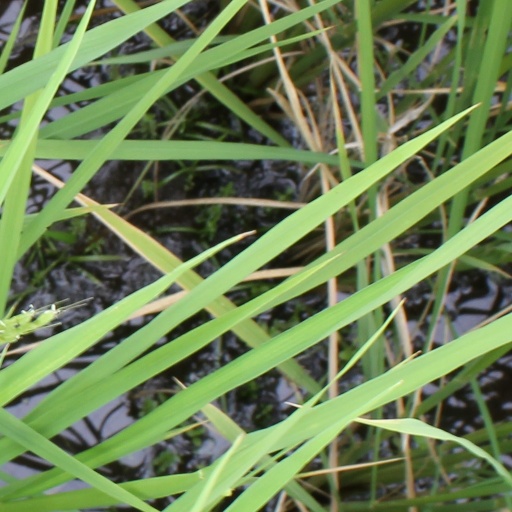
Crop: rice